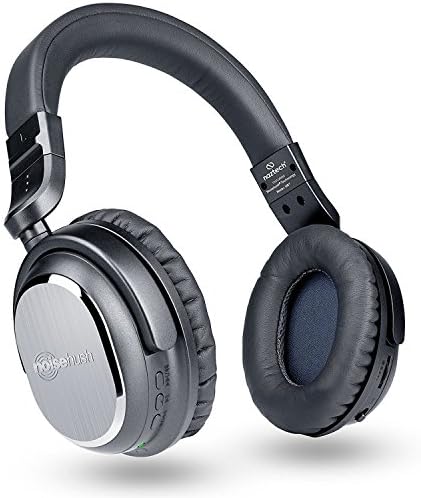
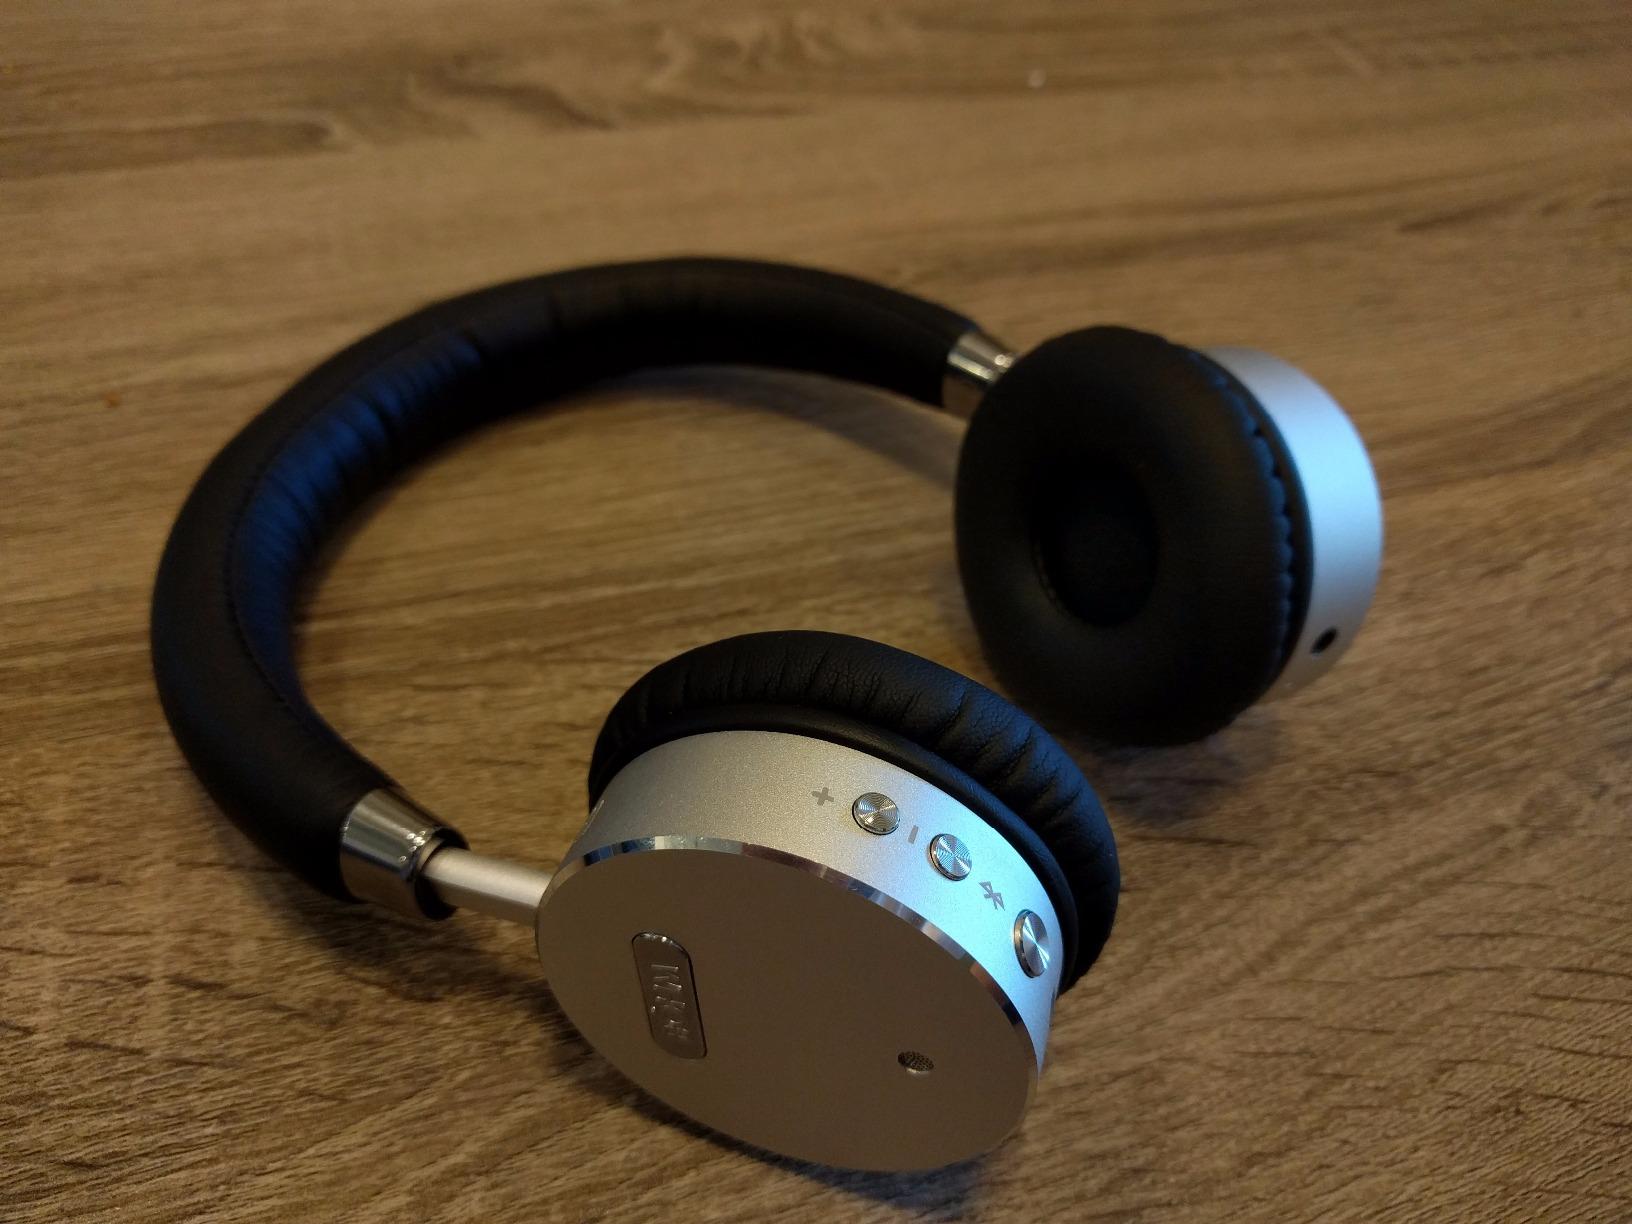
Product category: headphones
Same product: no